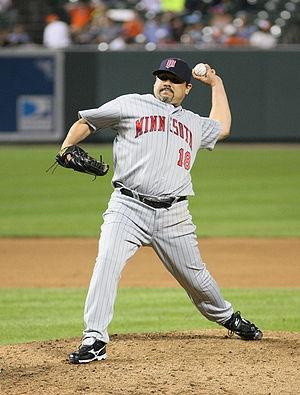
Edward Adrian Guardado est un lanceur de relève gaucher au baseball ayant évolué dans les Ligues majeures de 1993 à 2009.